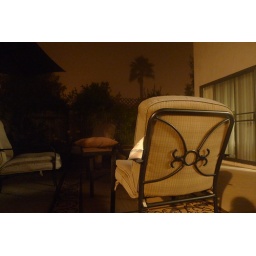
Playing with long exposures in the back yard. The fog and street lamp make for eerie lighting.